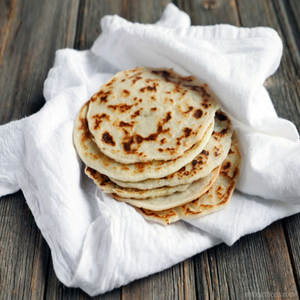
Dish: naan